Ivan Erill

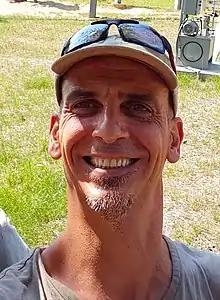
Ivan Erill in 2019.

Ivan Erill is a Spanish computational biologist known for his research in comparative genomics and molecular microbiology. His work focuses primarily on bacterial comparative genomics, through the development of computational methods for analyzing regulatory networks and their evolution.